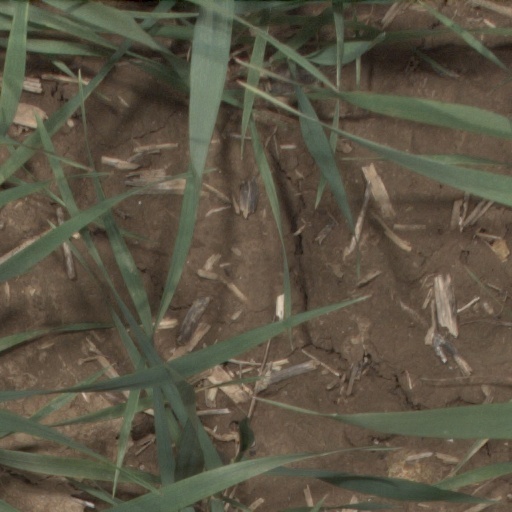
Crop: wheat